Jules Verne

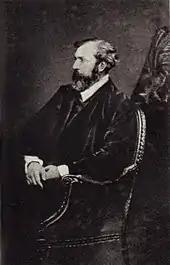
Pierre-Jules Hetzel

Verne plunged into his new business obligations, leaving his work at the Théâtre Lyrique and taking up a full-time job as an "agent de change" on the Paris Bourse, where he became the associate of the broker Fernand Eggly. Verne woke up early each morning so that he would have time to write, before going to the Bourse for the day's work; in the rest of his spare time, he continued to consort with the "Onze-Sans-Femme" club (all eleven of its "bachelors" had by this time married). He also continued to frequent the Bibliothèque to do scientific and historical research, much of which he copied onto notecards for future use—a system he would continue for the rest of his life. According to the recollections of a colleague, Verne "did better in repartee than in business".